JKCS 041

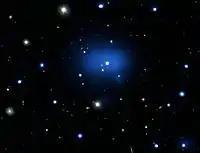

JKCS 041 is a cluster of galaxies with the distinction, as of 2009, of being the farthest galaxy cluster observed from Earth. It is estimated to be 10.2 billion light-years away, seen at redshift 1.9. The cluster is located in the constellation Cetus at a photometrically determined redshift of z=1.9 at right ascension declination (J2000.0). There are at least 19 members in the cluster.